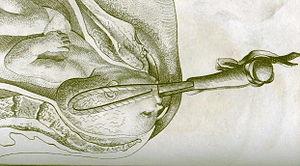
Les forceps sont des instruments Instrument de préhension de la tête fœtale engagée, destiné à assurer l'extraction du fœtus lorsque la descente ou le dégagement de la présentation est arrêté ou trop lent par insuffisance contractile, résistance périnéale, etc… ou lorsque l'expulsion spontanée est dangereuse pour la mère ou pour l'enfant à cause d’une souffrance fœtale au cours de l'accouchement. Cet instrument a été ré-introduit par l’obstétricien Eugène Hubert, puis Rufin-Rémy Schockaert.